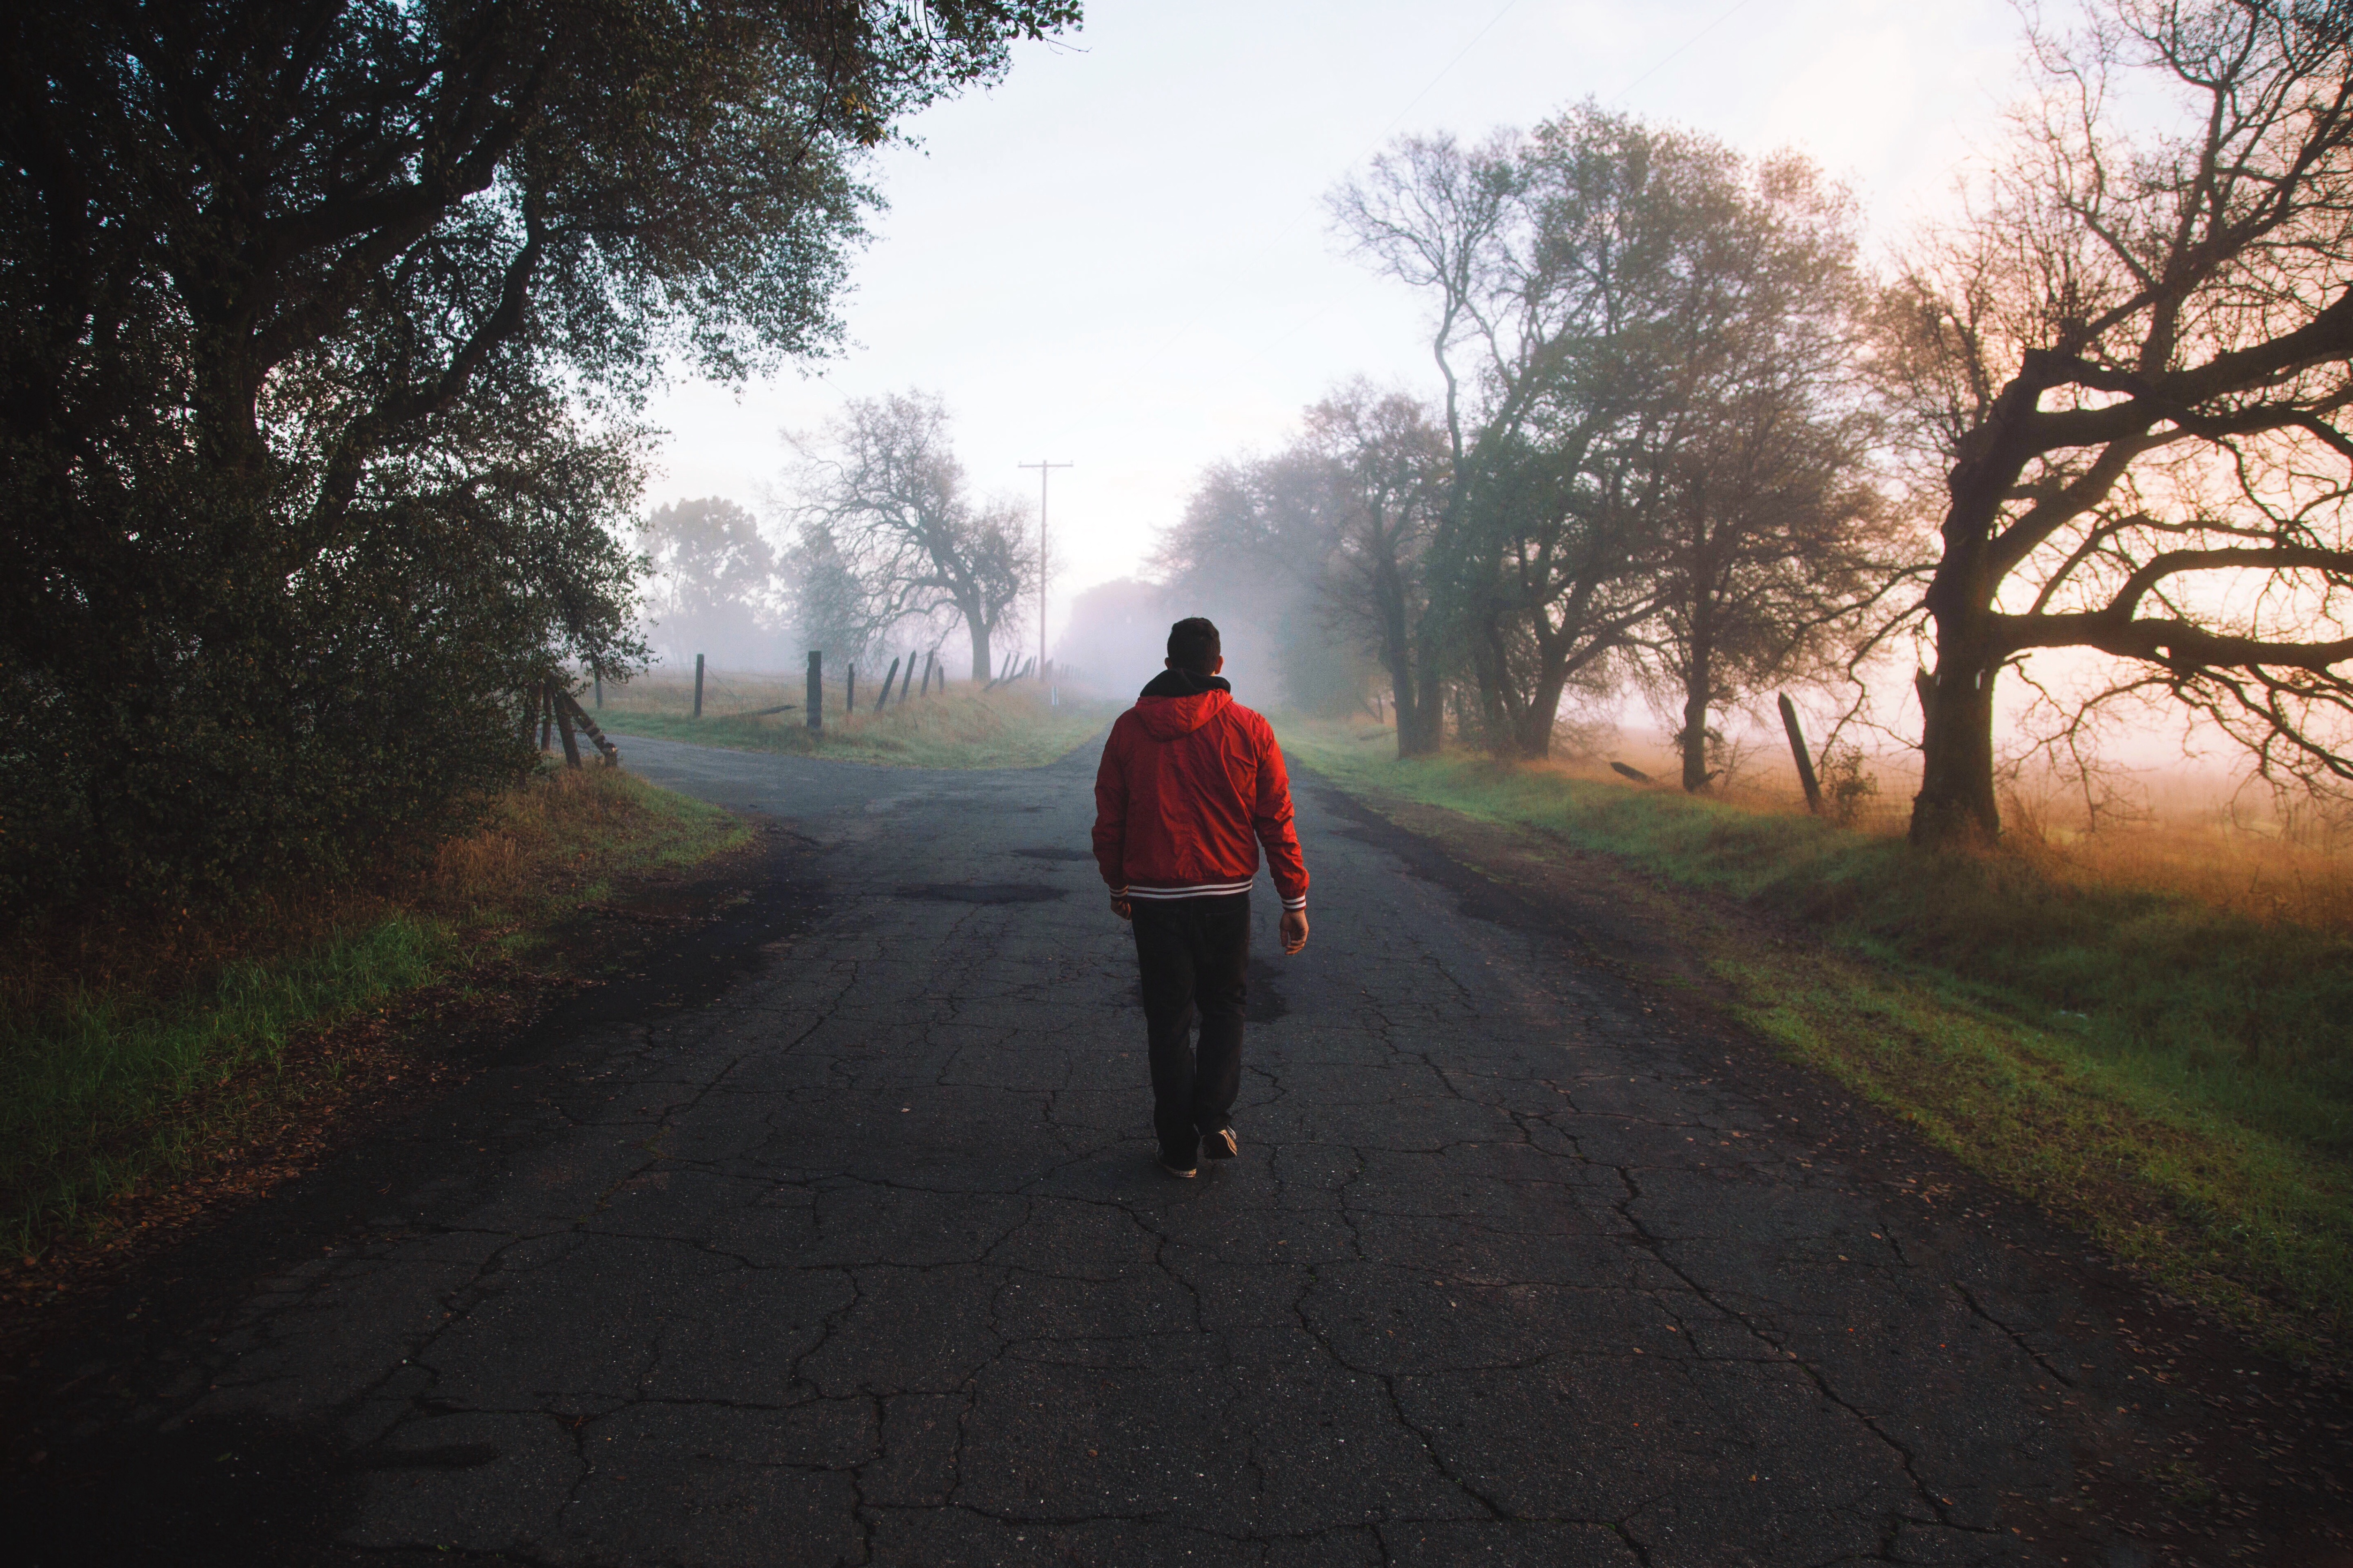
man, tree, nature, walking, person, sunset, road, mist, sunlight, morning, evening, autumn, season, atmospheric phenomenon